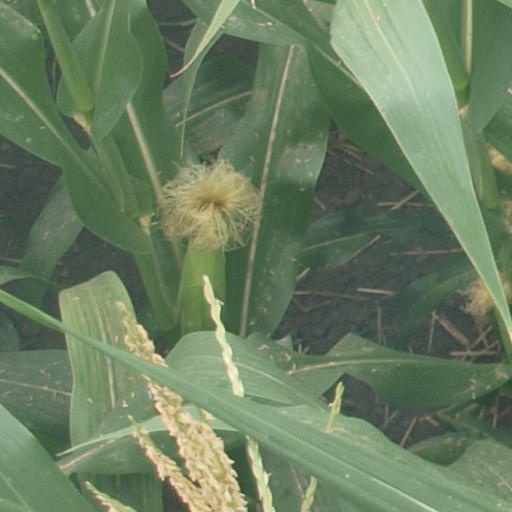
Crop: maize; corn